WAKC

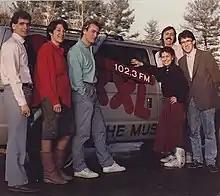
WKXL-FM, 102.3 FM DJs, 1989

The 102.3 FM signal was largely a repeater of the 1450 AM broadcast until 1986 when the owners launched a "light alternative" adult album alternative format. The format was led by Program Director Renee Blake, Production Director Taft Moore, on-air talent including Dave Doud, Julia Figueras, Norm Beeker, and Jay Dreves, and featured artists such as The Cure, Poi Dog Pondering, 10,000 Maniacs, The Pixies, The Call, and U2. The station won recognition, Best of the Best, in 1990 from the National Association of Broadcasters for community service with their This Island Earth promotion that focused on environmental awareness with on-air and "in-field" activities. The Music Zone format continued until 1991 when financial pressures returned the FM signal to a simulcast of the AM's adult contemporary programming. Music programming on the stations ended altogether in 1995, as the adult contemporary format gave way to news, talk, and sports.